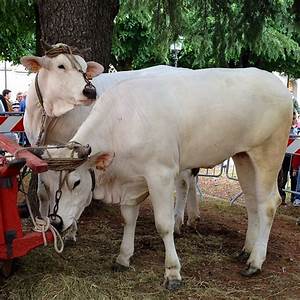
Label: cow